List of national founders

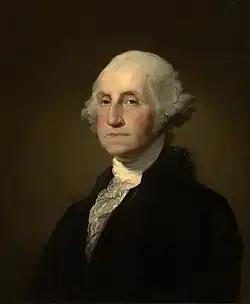
George Washington, chief among the founders of the United States, called "the Father of his country" (Pater Patriae)

Toussaint Louverture (1743–1803) and Jean-Jacques Dessalines (1758–1806) were revolutionary and early political leaders of Haiti. Henri Christophe and Alexandre Pétion were also important figures of early Haiti.